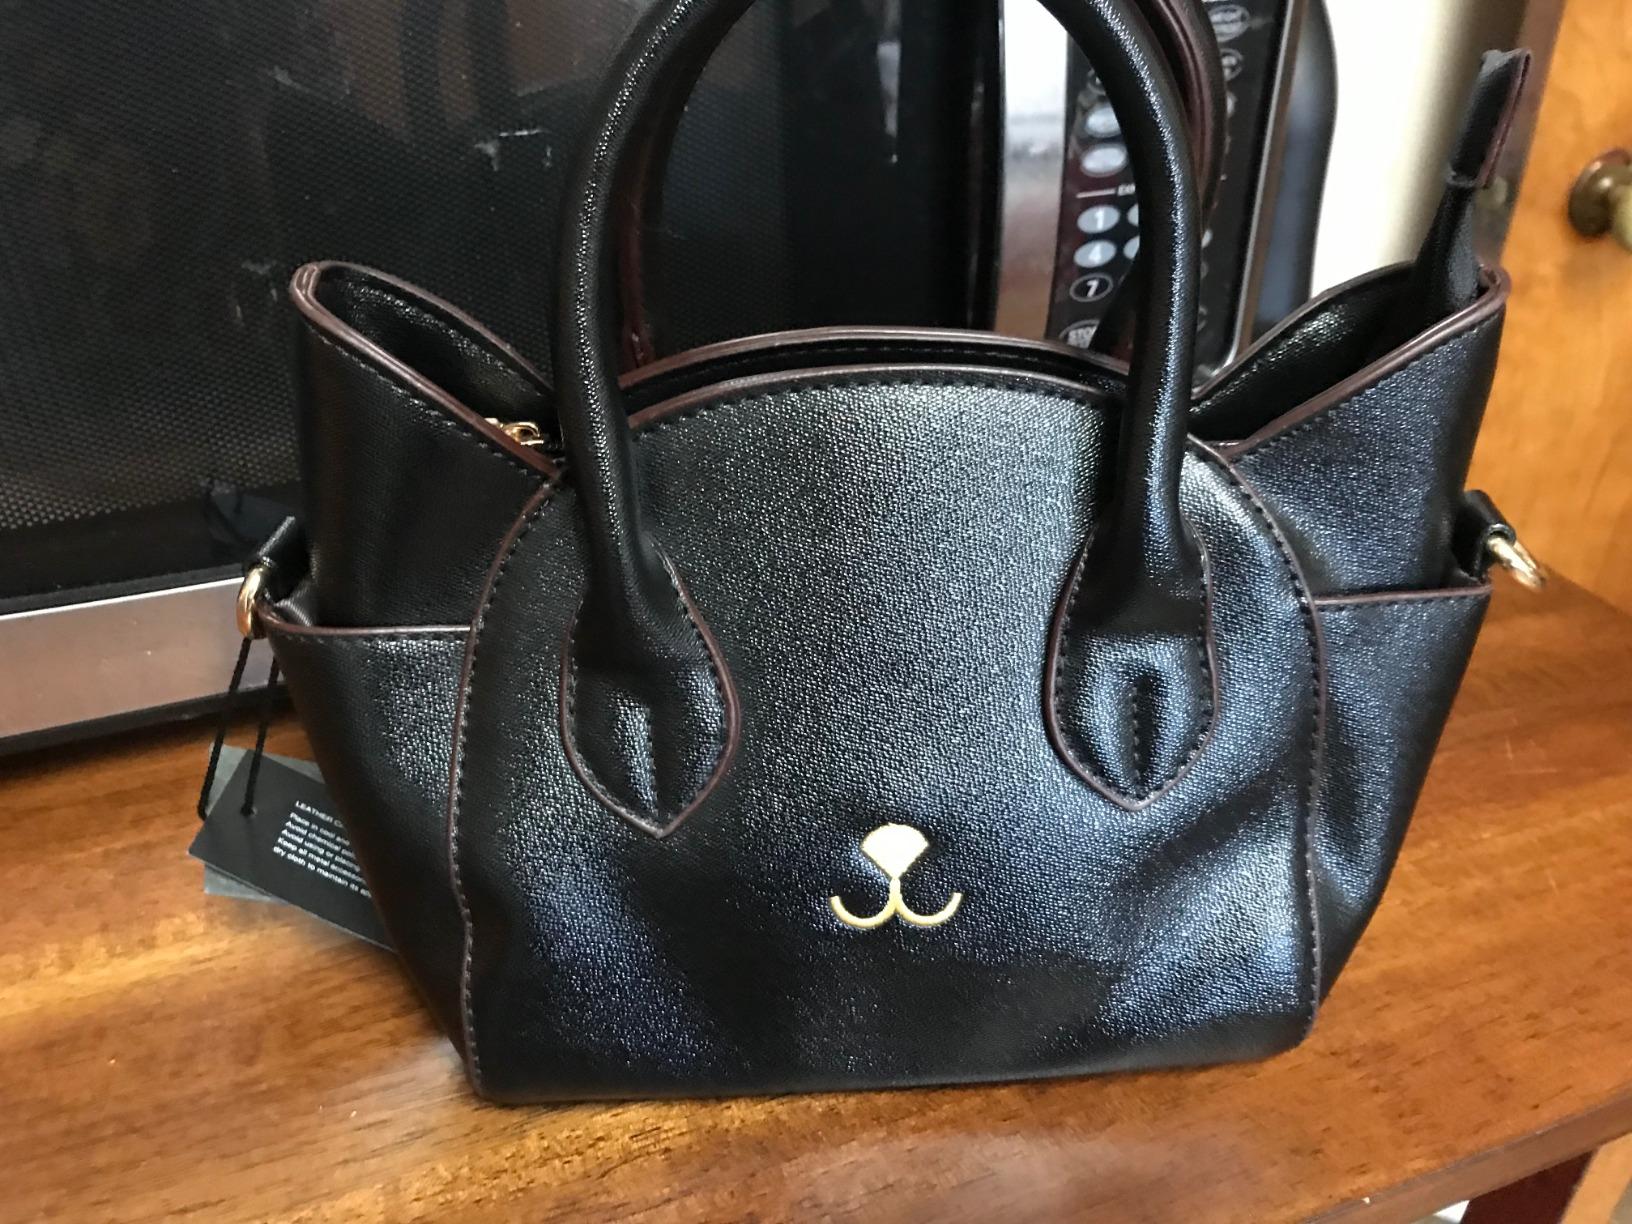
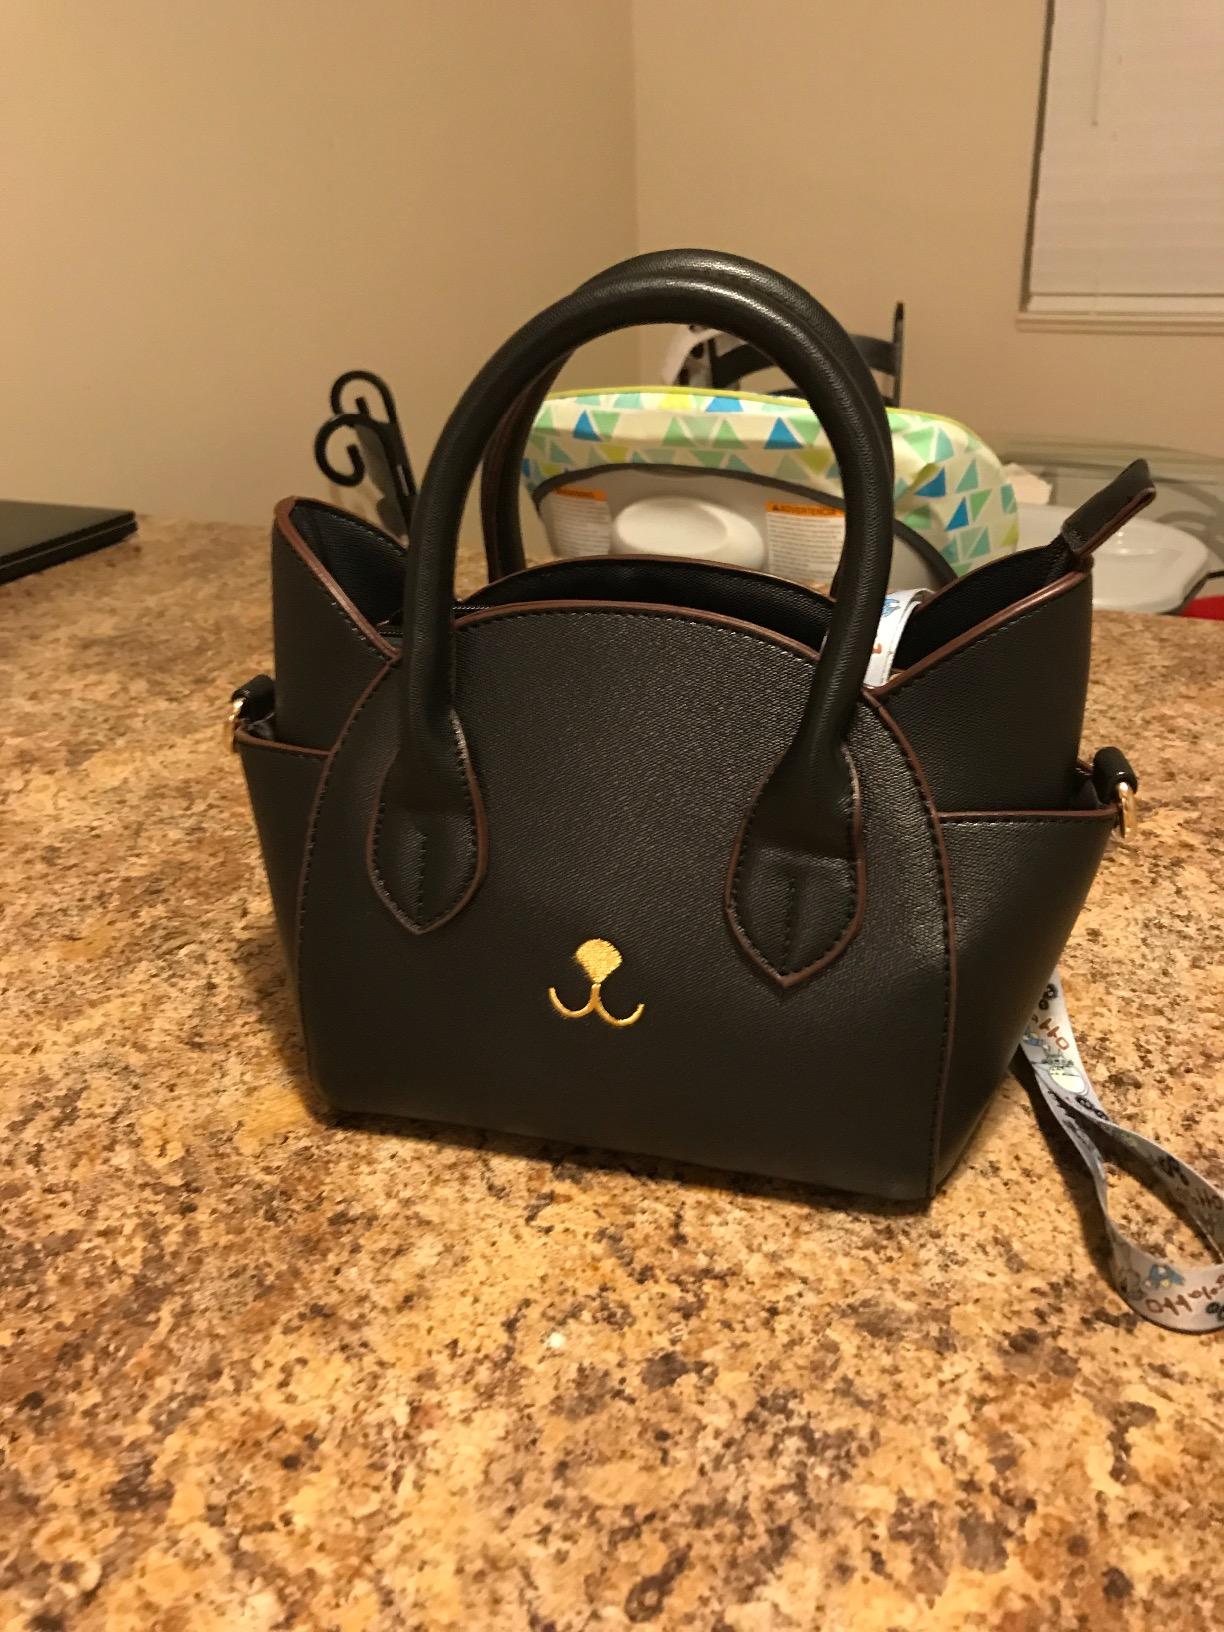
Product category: accessories_handbag
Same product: yes